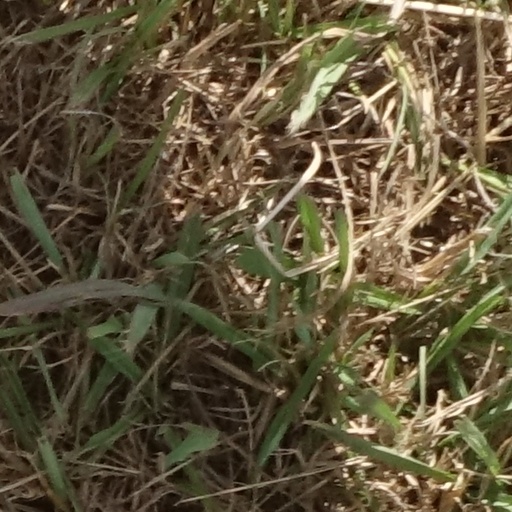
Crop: sorghum